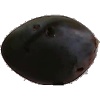
Label: Plum 3